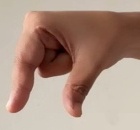
ASL sign: Q